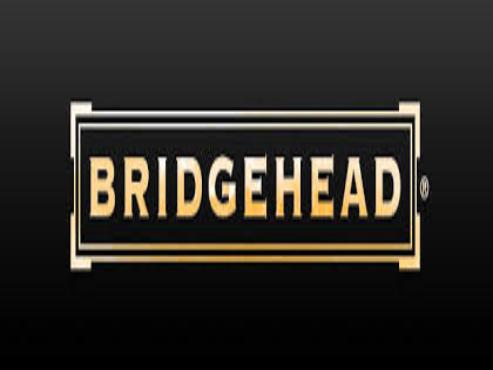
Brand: Bridgehead Coffee
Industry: Food